Mankameshwar Temple

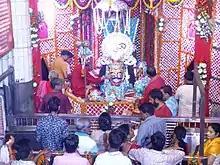
Shri Mankameshwar Temple Agra

Mankameshwar Temple in a Hindu temple in Agra is one of the ancient temples devoted to Lord Shiva. The temple is situated at Rawatpara, near Agra Fort Railway Station. This temple is believed to be one of the oldest temples in the city. It is said that the Shiva Linga in the temple is covered by silver and was founded by Shiva himself in the Dvapara Yuga, when Krishna was born in Mathura.